Michael Doyle (racing driver)

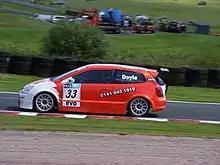

He was not among the front-runners in his aged Honda Civic, and was not among the top 10 non-works drivers to finish until race 7 at Donington Park. He ran 10th for part of race 6 at Rockingham, before spinning out. His first points came in race 13 at Croft, which was stopped early due to rain.